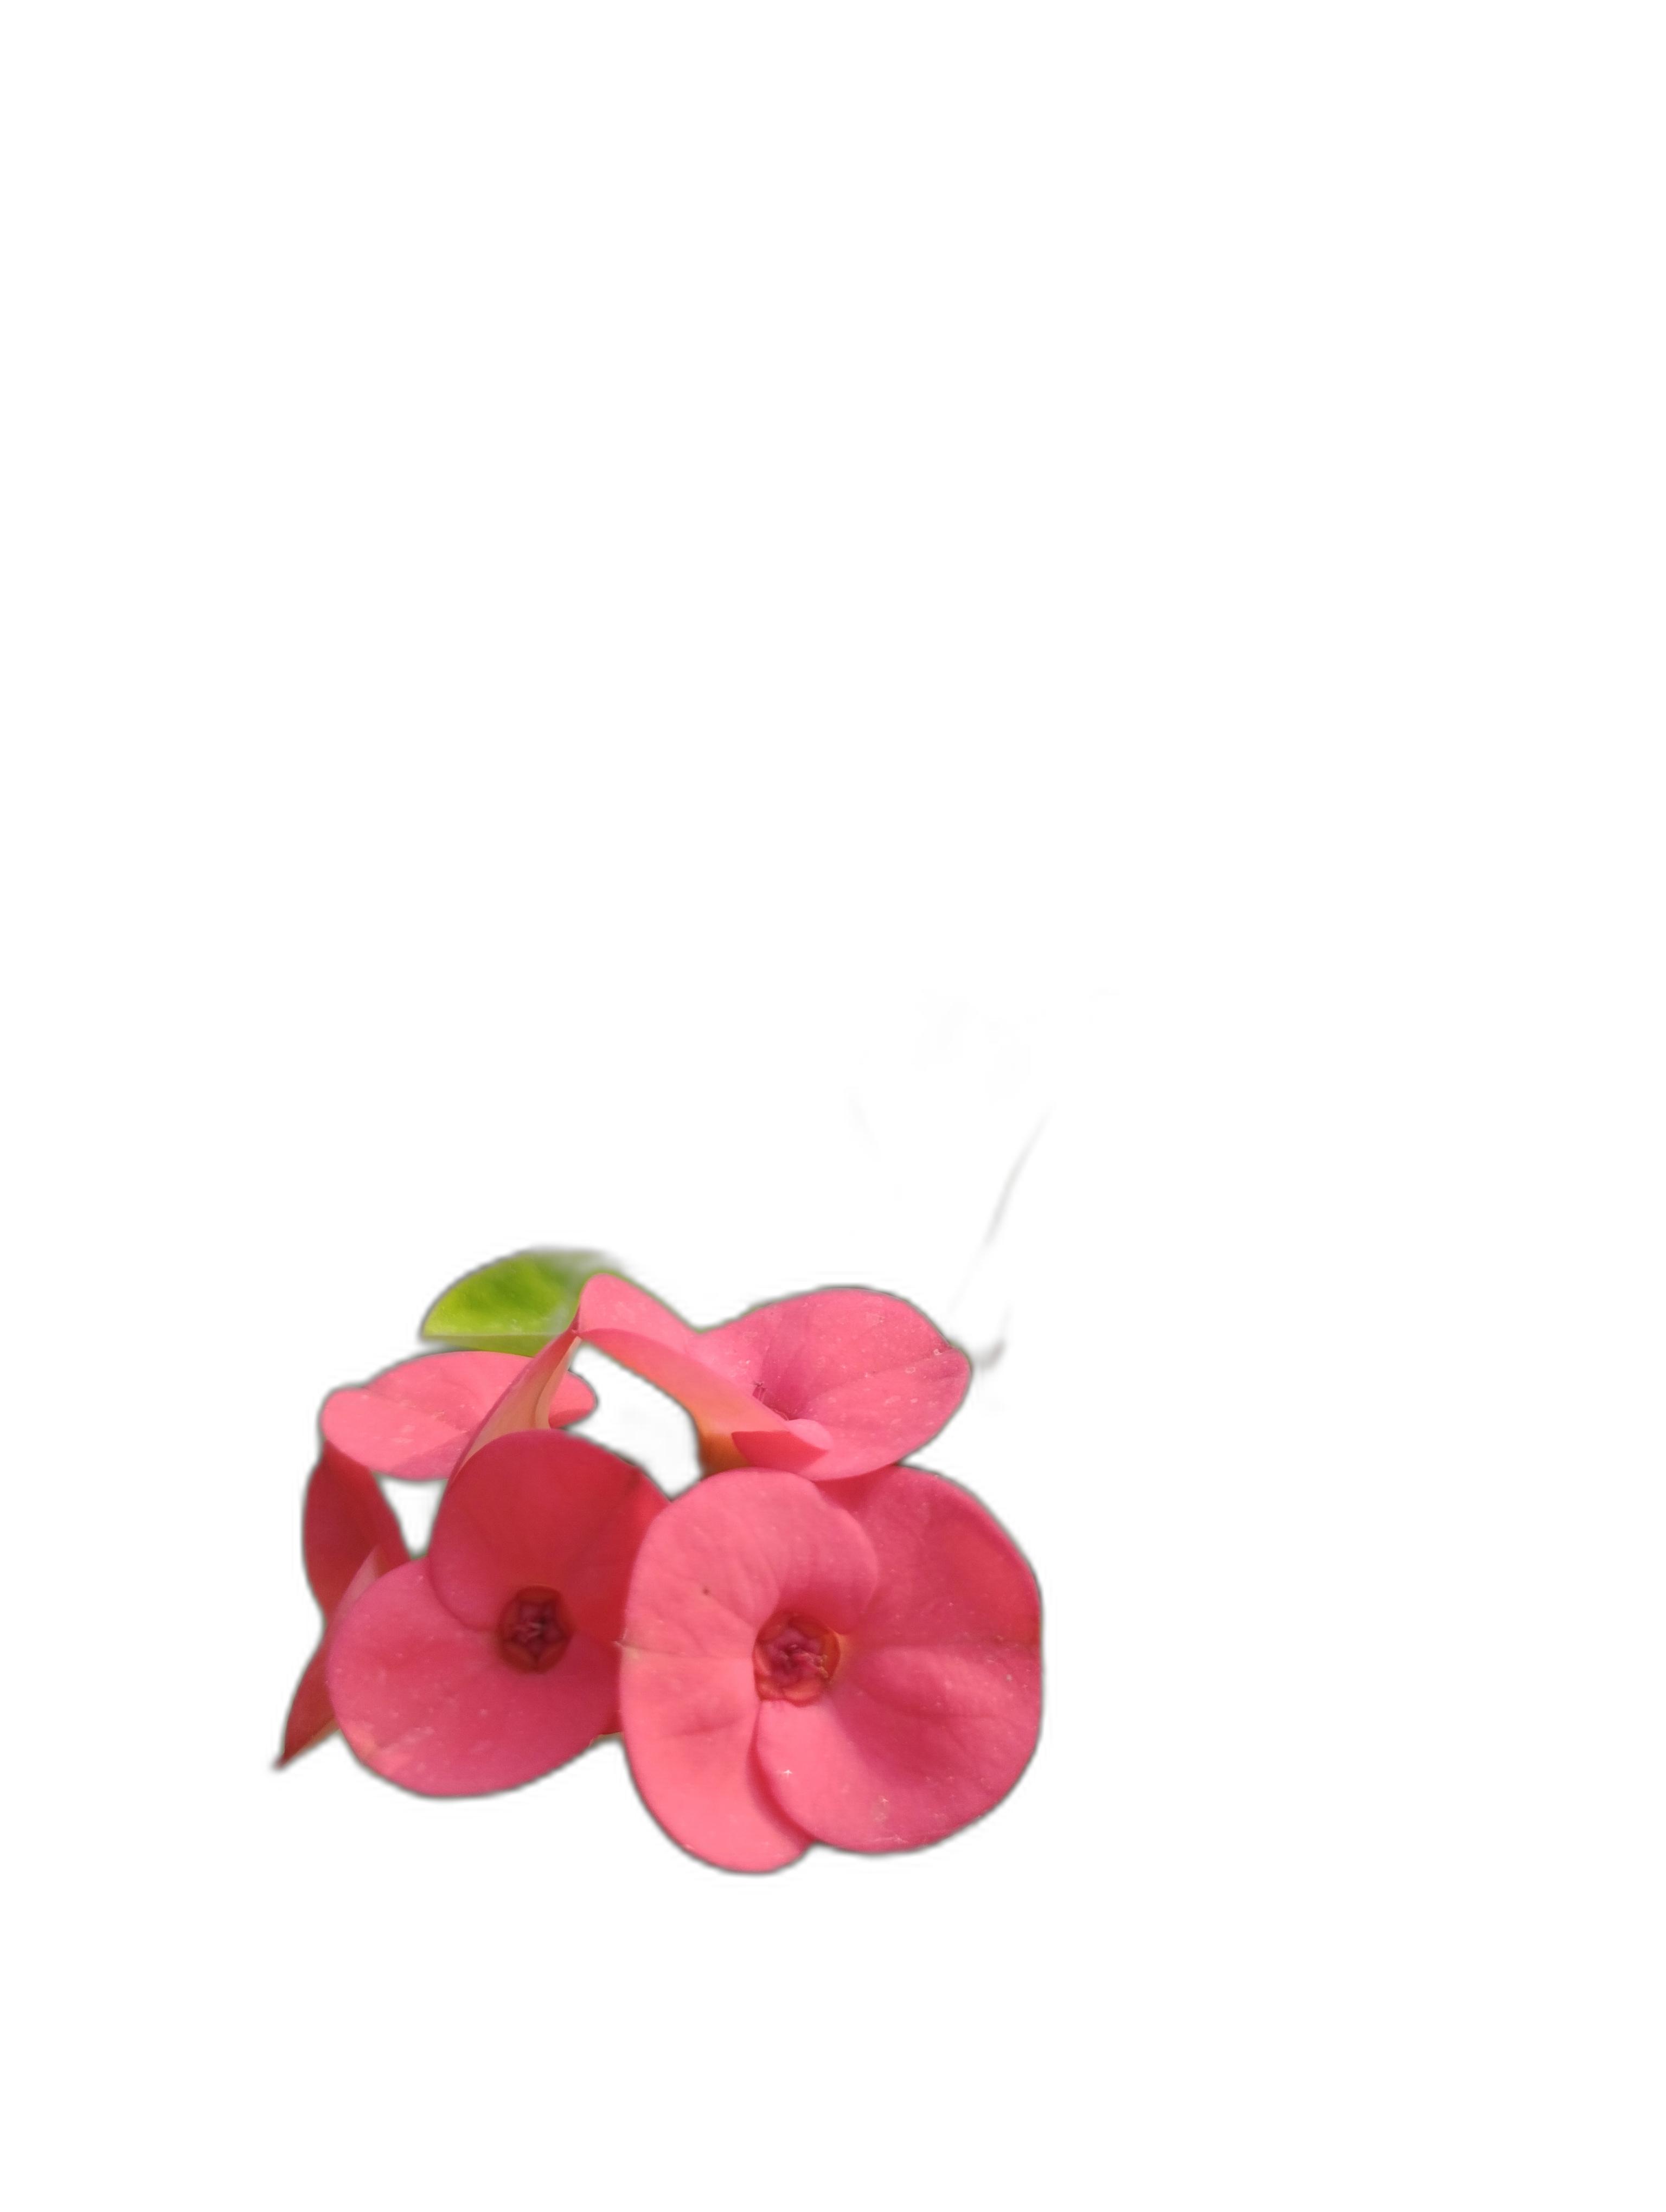
Label: Crown of thorns